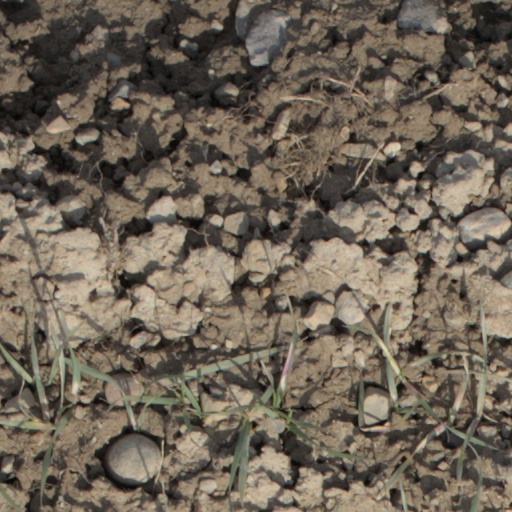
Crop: wheat